Transair Sweden

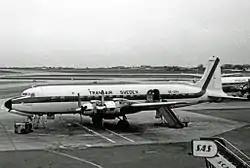
Douglas DC-7B of Transair Sweden at Copenhagen Airport in 1968

Transair Sweden AB (ICAO: TB) was a Swedish charter airline that operated until 1981.